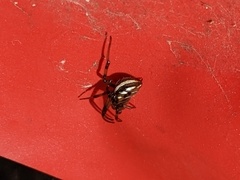
Species: Lactrodectus_hesperus